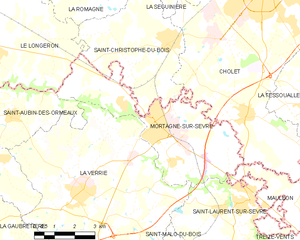
Carte des communes françaises Mortagne-sur-Sèvre